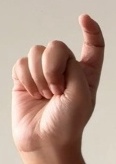
ASL sign: X